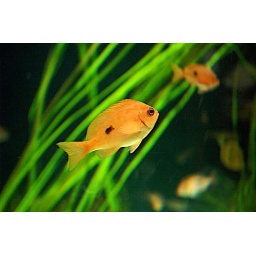
fish in the grass